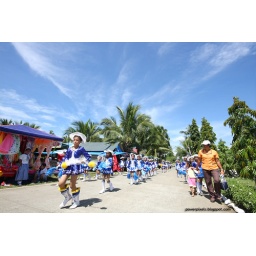
A parade around the town with a clear blue sky.